Groggan

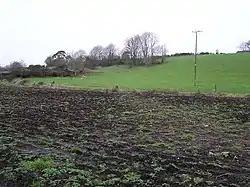
Groggan townland in 2007

Groggan is a hamlet and townland near Randalstown in County Antrim, Northern Ireland. It is situated in the historic barony of Toome Upper and the civil parish of Drummaul and covers an area of 620 acres. It is within the Borough of Antrim.